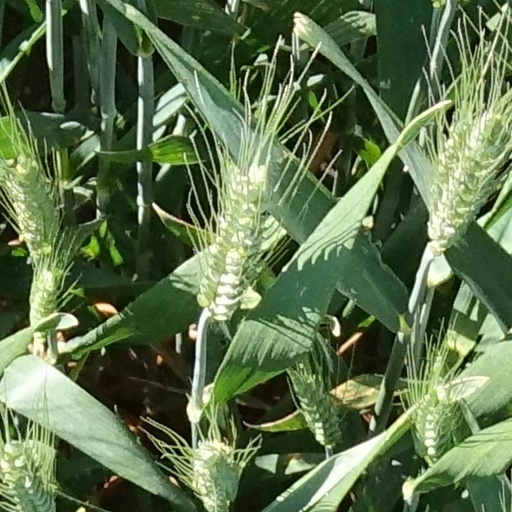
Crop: wheat